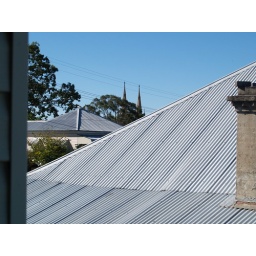
Looking north east over my next door neighbour's roof in Woodend with the spires of St Marys in the background